Scottish Russians

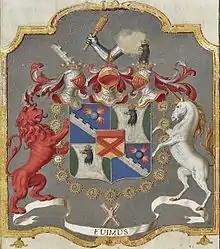
Coat of arms of Count Jacob Bruce from his diploma of nobility. Note the red lion and unicorn, symbols of Scotland.

Jacob Bruce (1669–1735) was a statesman, military leader and scientist descended from the Clan Bruce. According to Bruce, his ancestors had lived in Russia since 1649. He was the brother of Robert Bruce, the first military governor of Saint Petersburg.